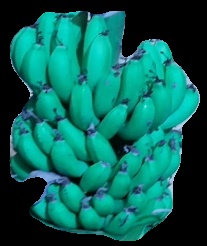
Variety: pachbale
Grade: grade2